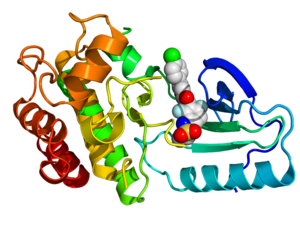
Le vemurafenib est un inhibiteur de l'enzyme produite par le gène BRAF, développé par Plexxikon et Hoffmann-La Roche pour le traitement de mélanomes de stade avancé.